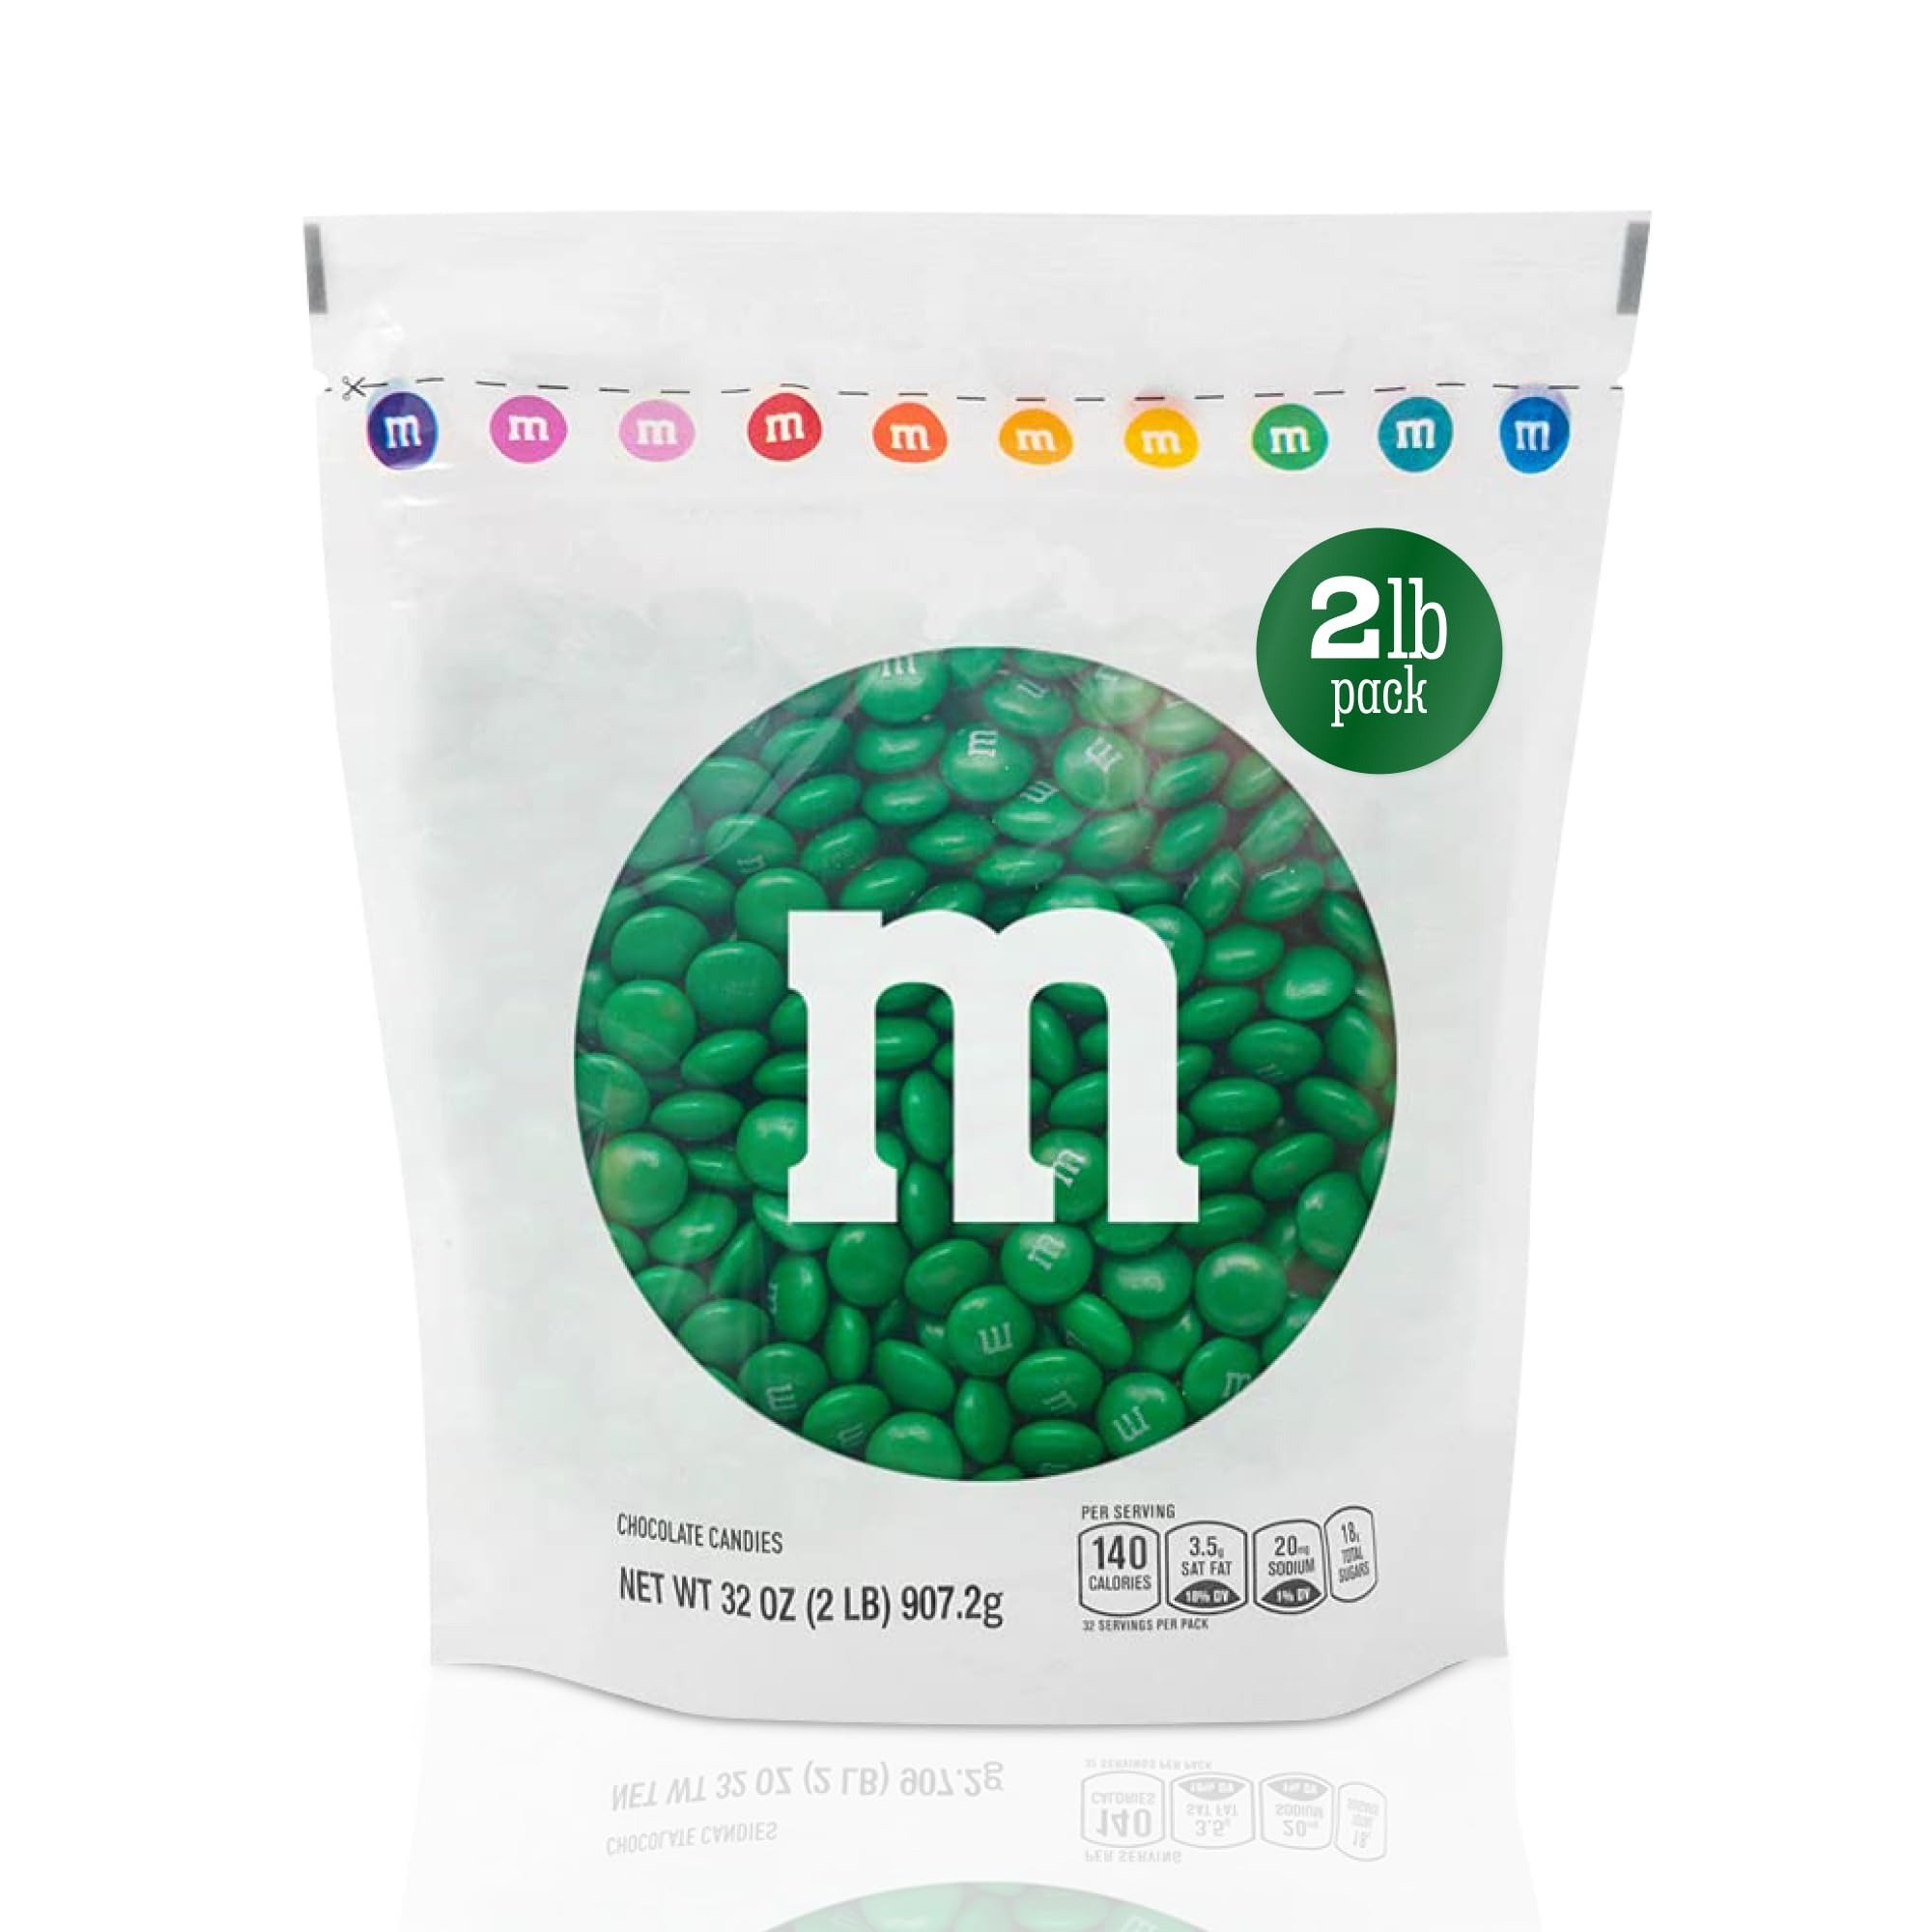
Item Name: M&M’S WORLD Dark Green Milk Chocolate Candy Bulk, 2lbs of M&M'S in Resealable Pack for Candy Bars, Holiday Parties, Graduations, Christmas, Dessert Tables & DIY Party Favors
Bullet Point 1: Celebrate Colorful Chocolate Fun Enhance your candy buffet and birthday parties with M&M'S Dark Green Milk Chocolate Candy, great for adding a touch of color to weddings, graduations, or a chocolate gift box
Bullet Point 2: Imagine Your Candy Bowl Full Of Sweetness Ideal for candy bars, dessert tables, or cookie tops, these chocolates are a crowd-pleaser at any celebration
Bullet Point 3: Fun And Exciting For Diy Parties The 2 pound bag contains bulk chocolate candy with a resealable feature to maintain freshness
Bullet Point 4: The Milk Chocolate Melts In Your Mouth-Not In Your Hand Delight in the classic taste of M&M'S, keep at room temperature to preserve vibrant colors and delicious taste, and works well as a holiday and Christmas chocolate candy
Bullet Point 5: 2 Pounds To Make Your Party Favors Fun Use these Dark Green M&M'S chocolates to create unique party decorations, Christmas chocolates or sweet treats, transforming any gathering into an unforgettable event
Value: 32.0
Unit: Ounce

Price: 39.99